Rainey Bethea

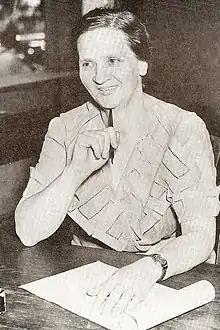
Sheriff Florence Thompson

While the crime was infamous locally, it came to nationwide attention because the sheriff of Daviess County was a woman. Florence Shoemaker Thompson had become sheriff on April 13, 1936, after her husband, sheriff Everett Thompson, unexpectedly died of pneumonia on April 10. Shoemaker became sheriff through widow's succession, and as sheriff of the county, she was tasked with hanging Bethea.